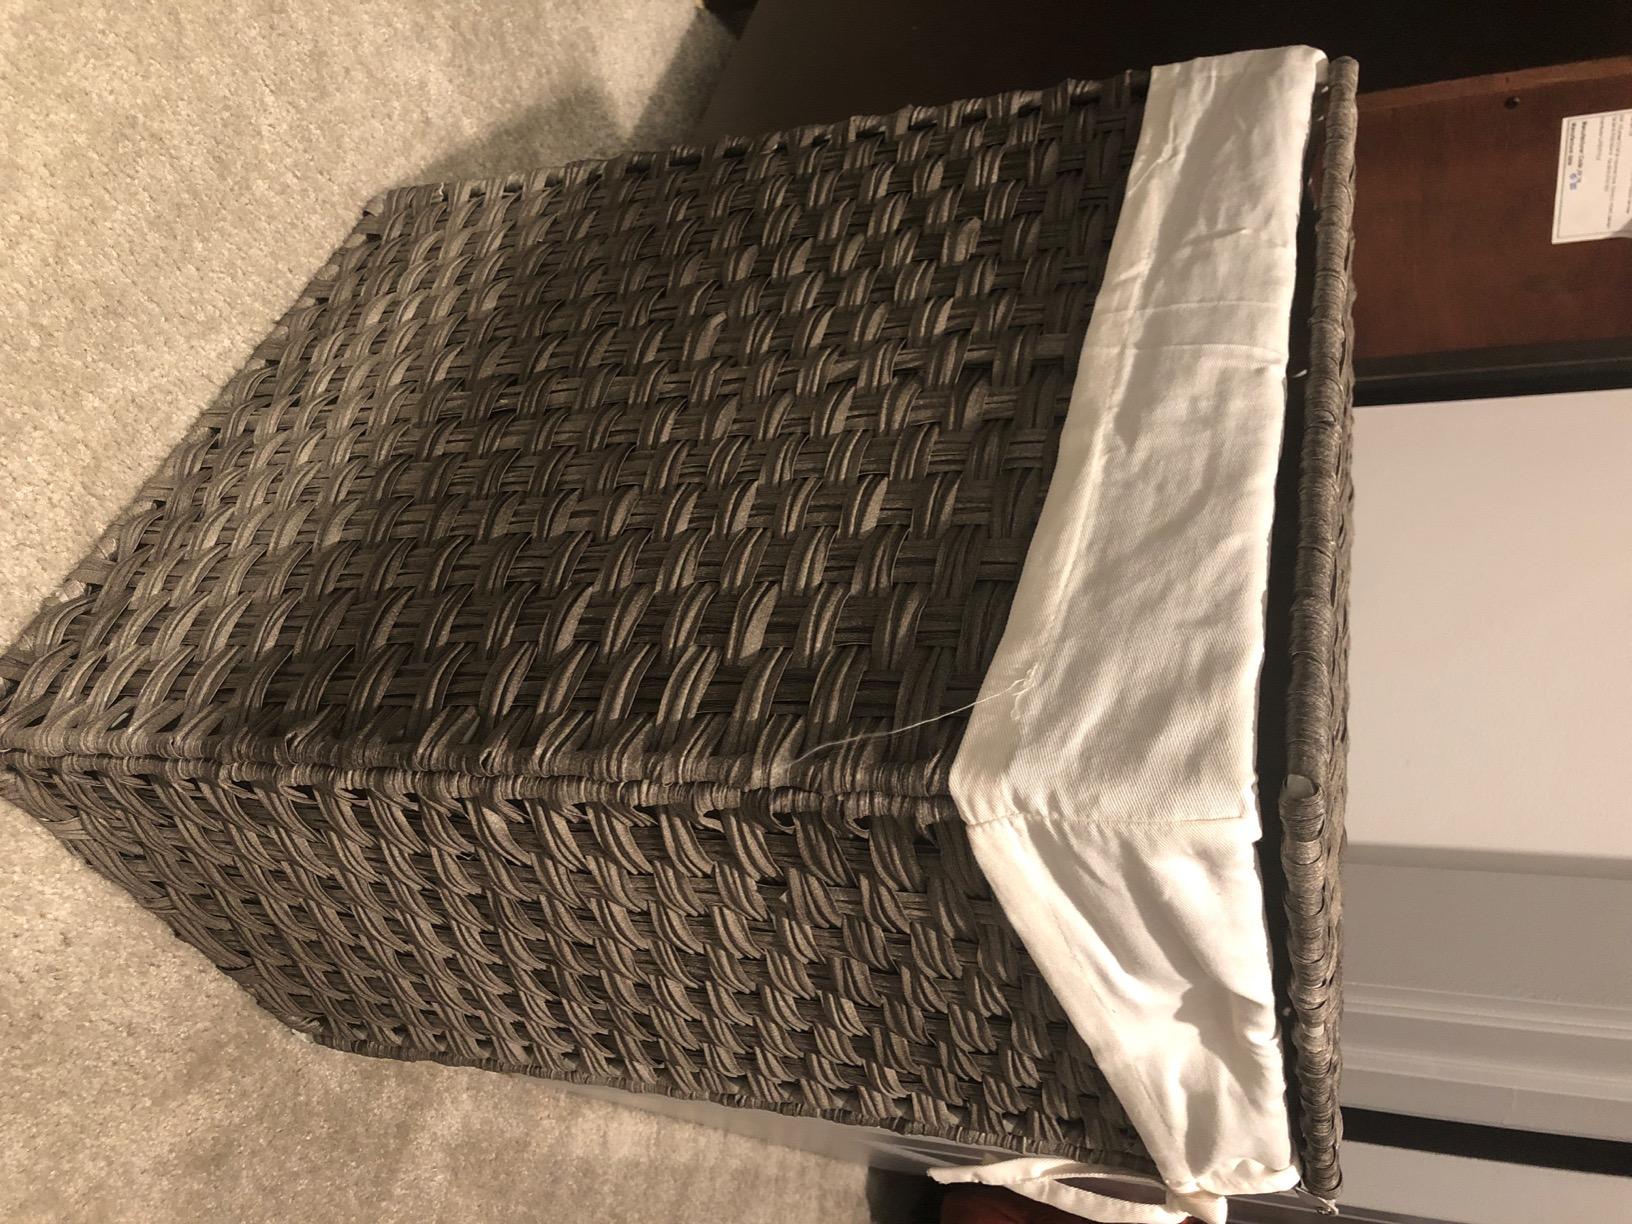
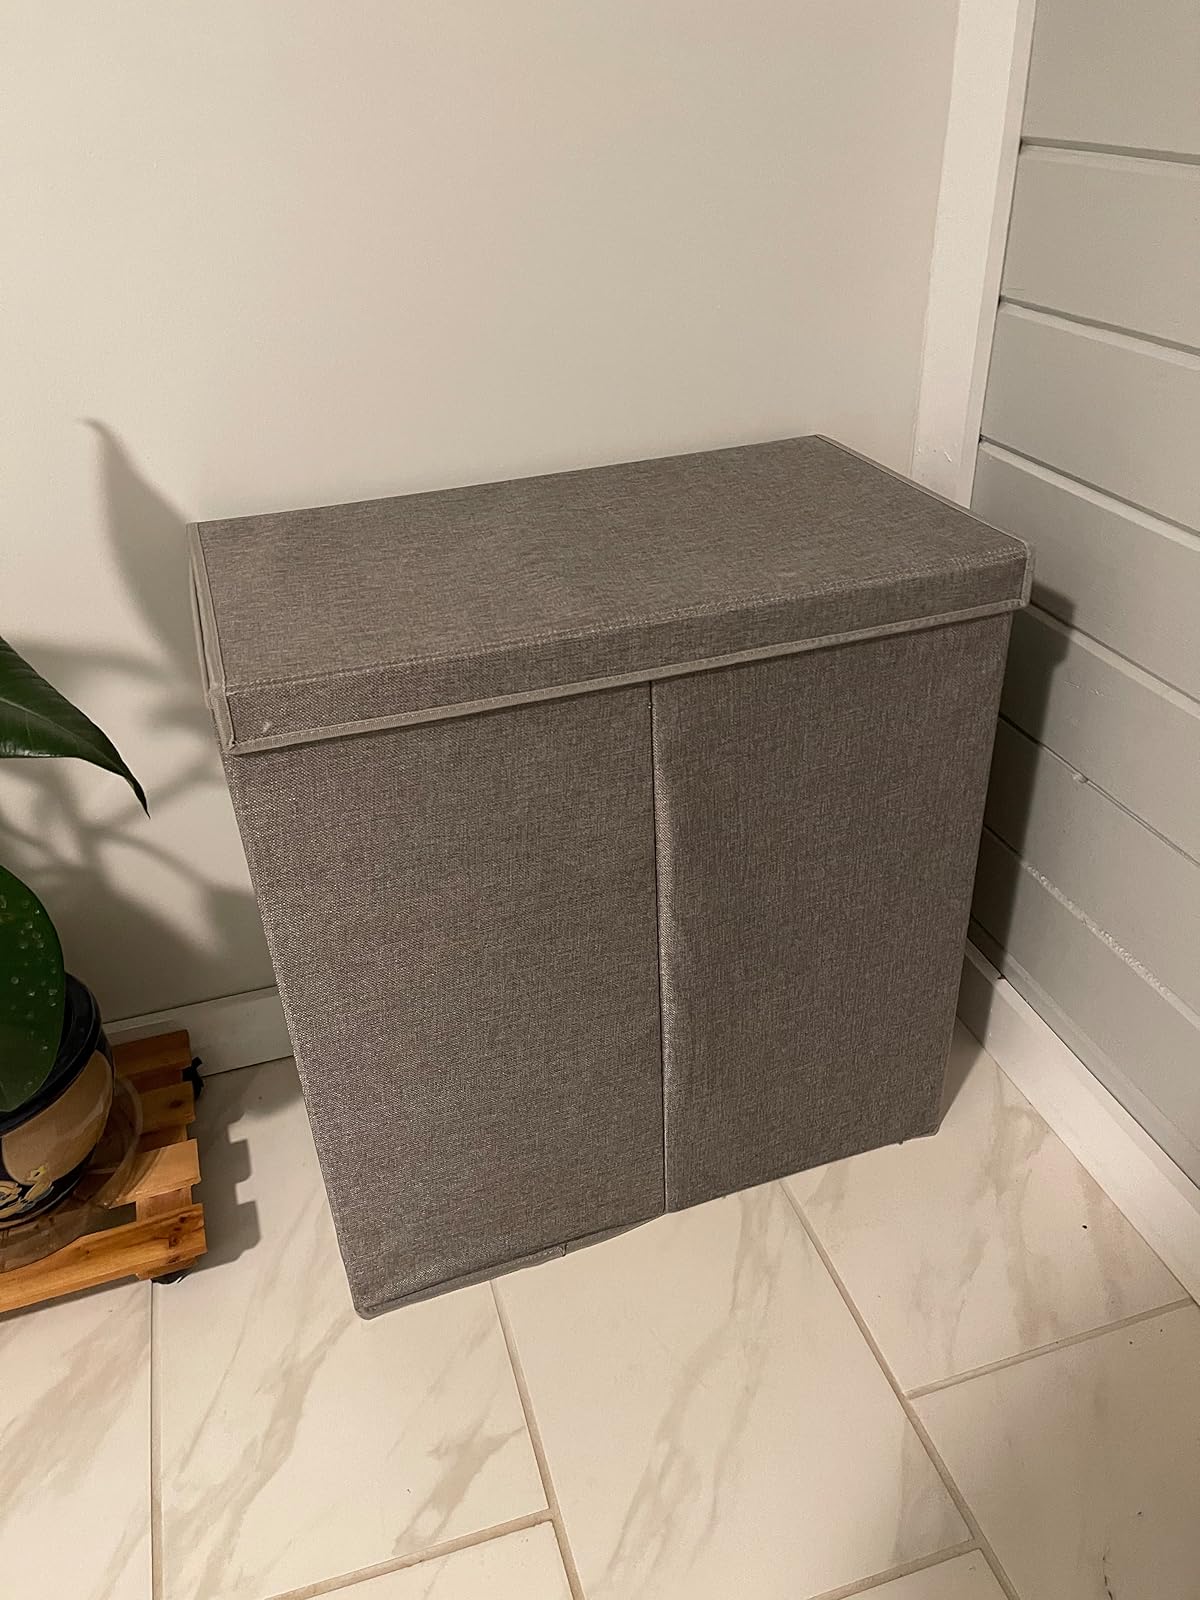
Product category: items_hamper
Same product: no